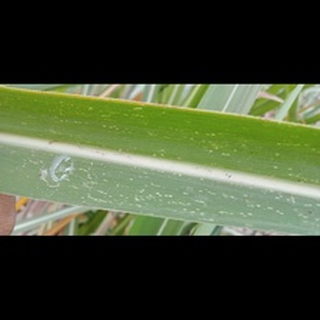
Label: sugarcane_mosaic